Błociszewski family with Ostoja coat of arms

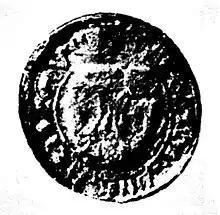
Seal of Jakusz from Blociszewo, Ostoja coat of arms

The Błociszewski family - a Polish noble family with the coat of arms of Ostoja, belonging to the heraldic Clan Ostoja (Moscics), originating from Błociszewo in the former of Kościan district of Poznań voivodeship. From the Błociszewskis of the Ostoja CoA come: Brodnicki, Bytkowski, , Lubiatowski, Ptaszkowski, Szczodrowki.